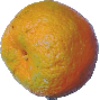
Label: Mandarine 1